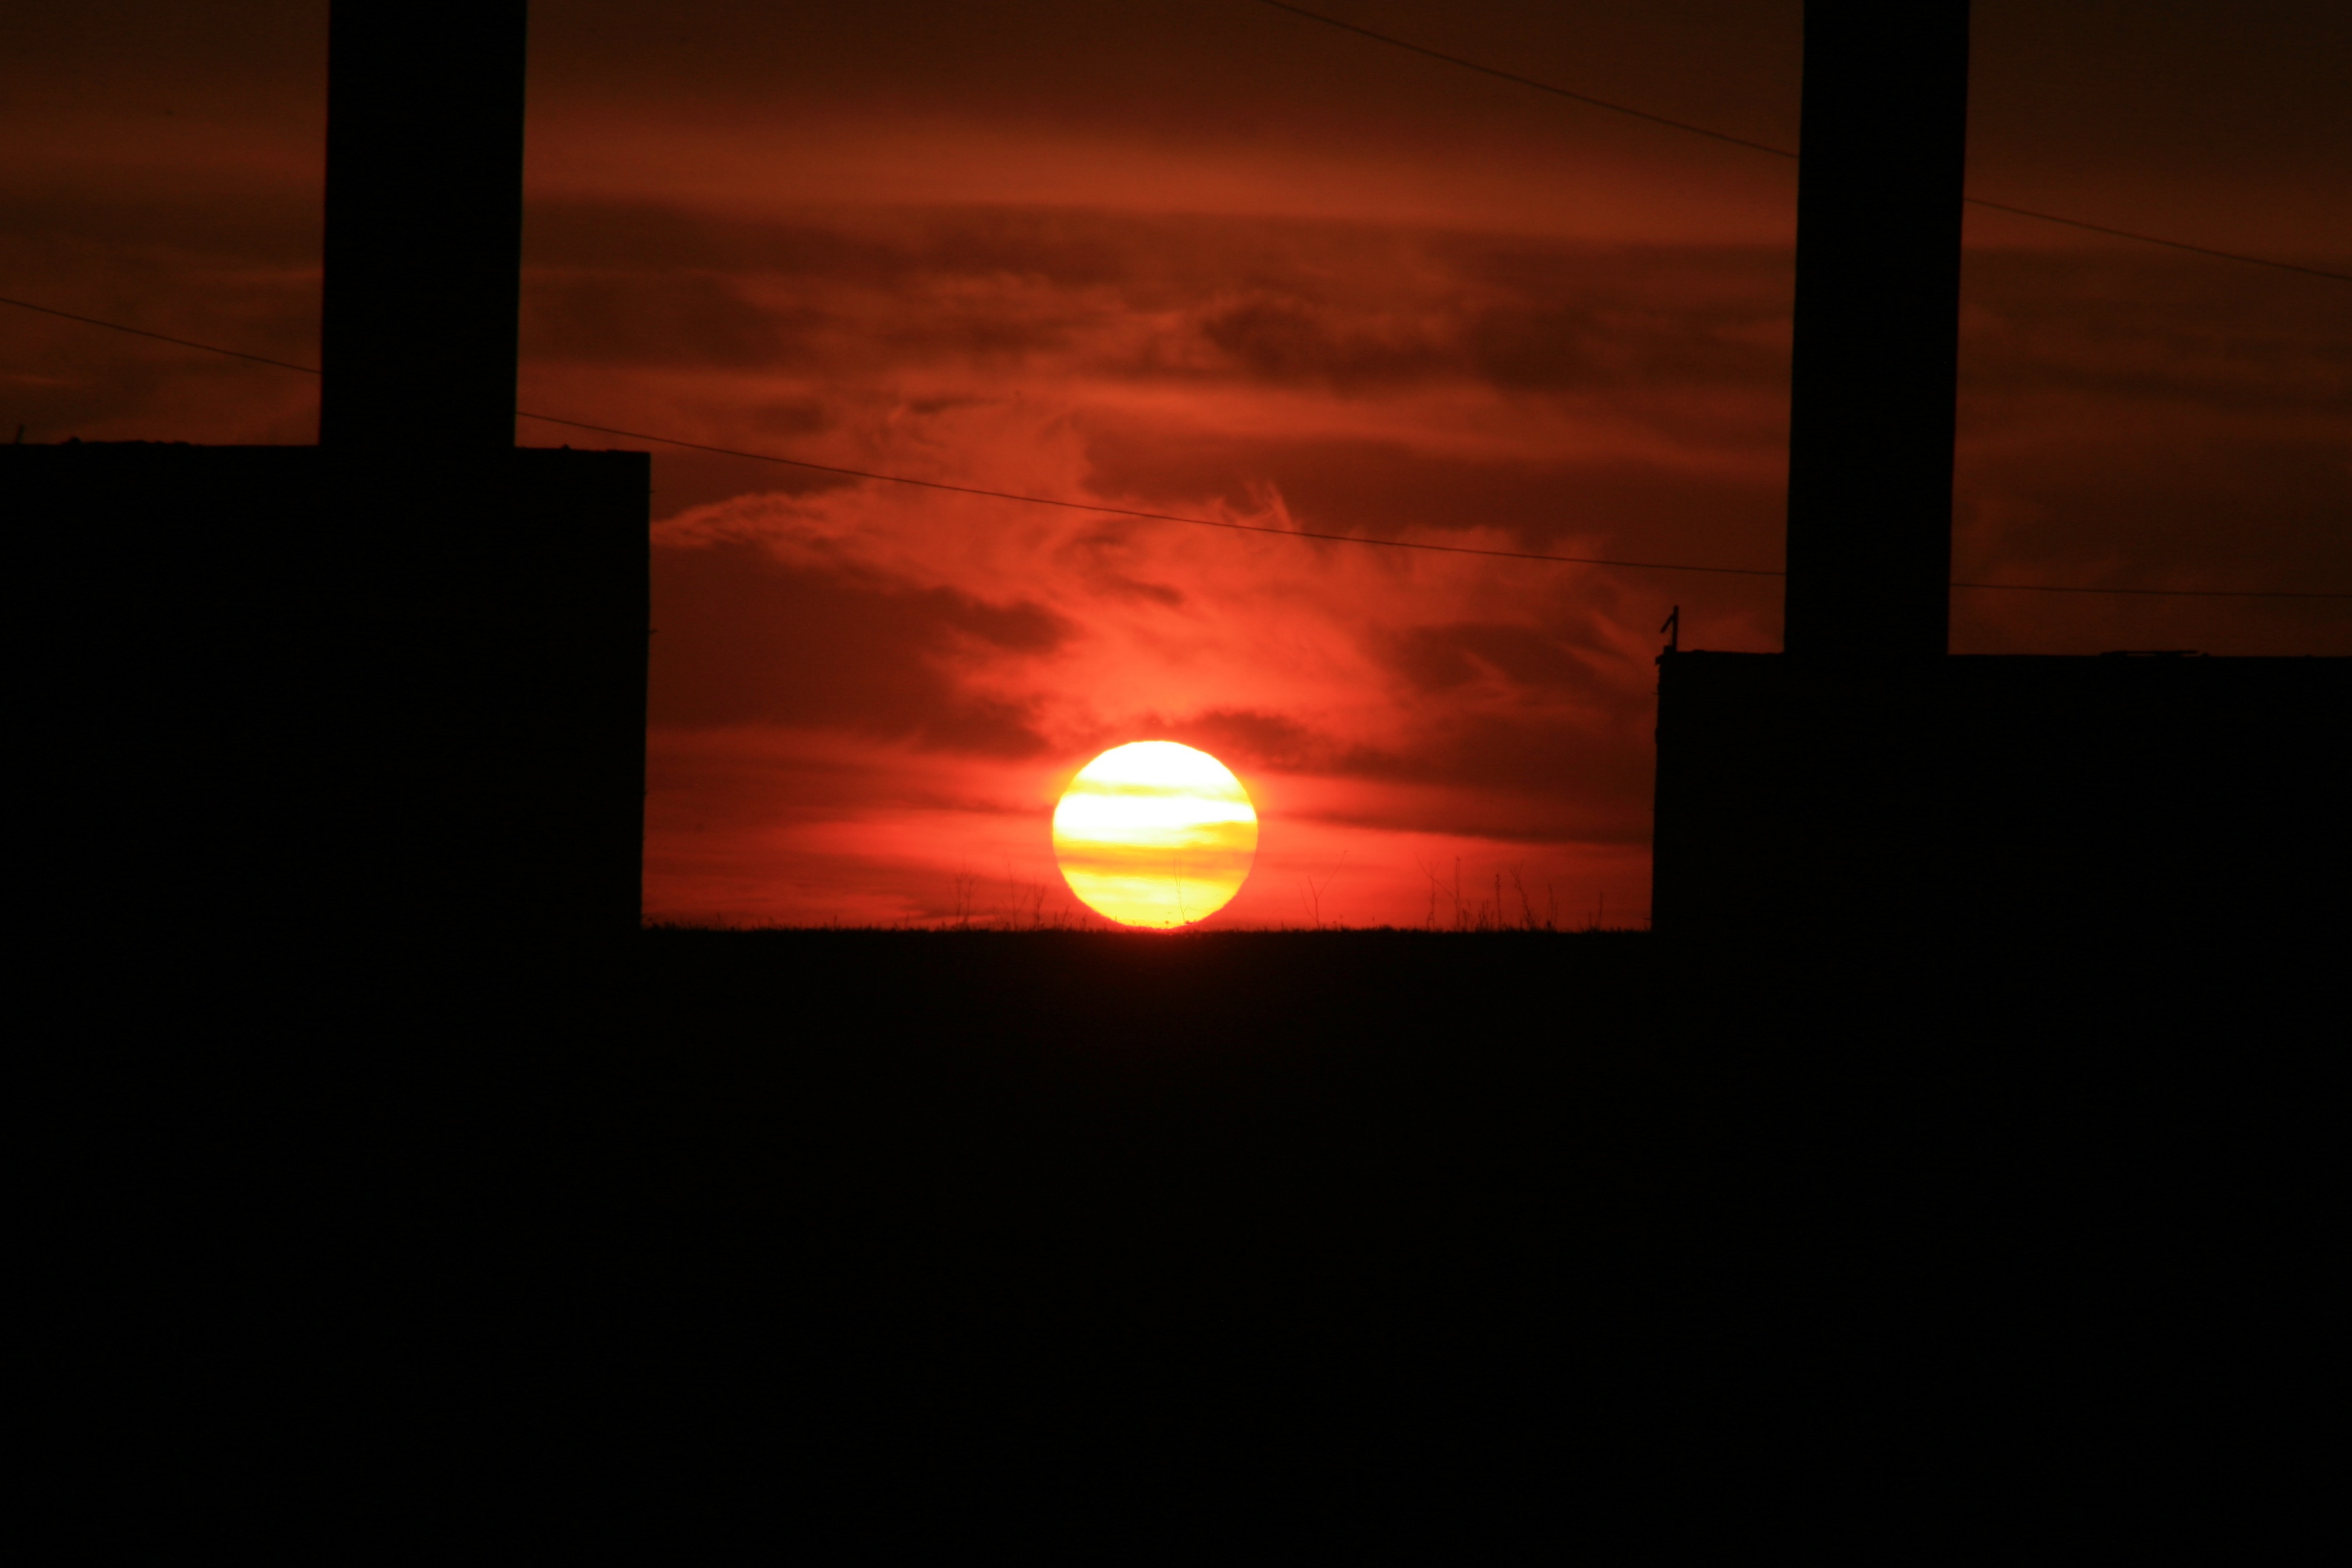
horizon, light, cloud, sky, sun, sunrise, sunset, sunlight, dawn, atmosphere, dusk, red, fire, darkness, in the evening, afterglow